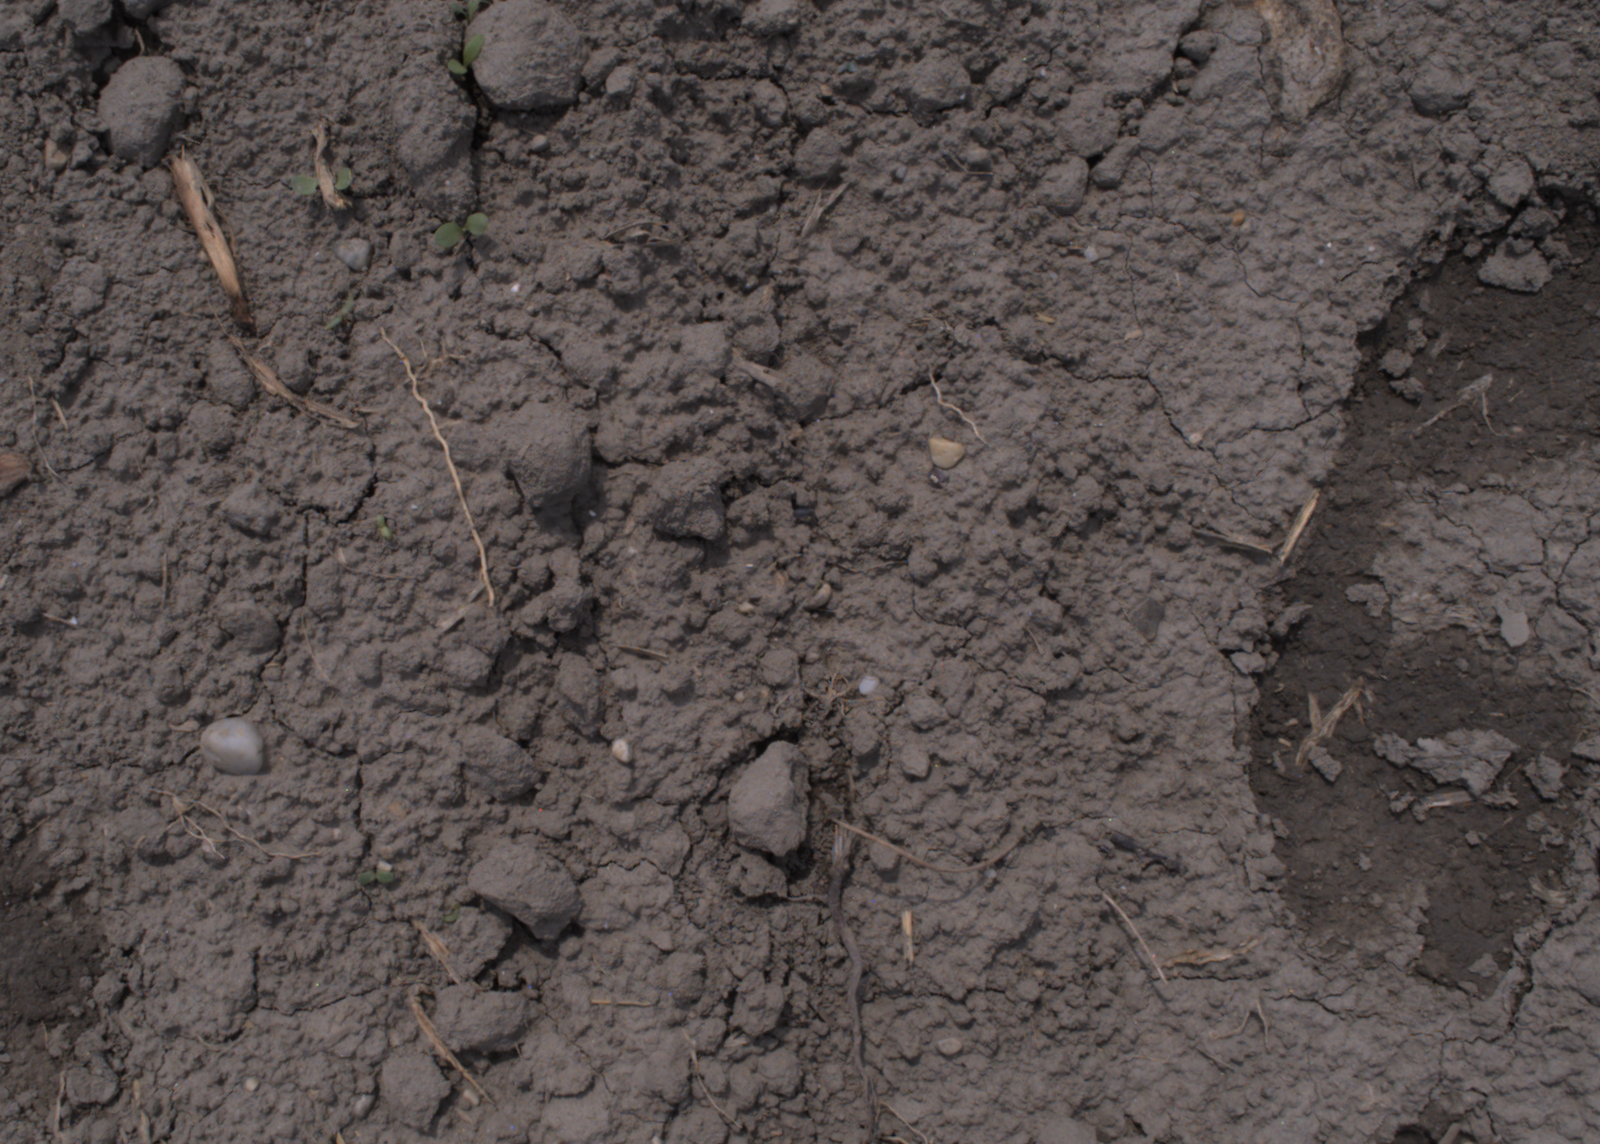
Capture date: 06.08.2020 13:11:39
Weather: sunny
Wind: medium
Seeding date: 21.07.2020
Plant canopy height (mm): 890